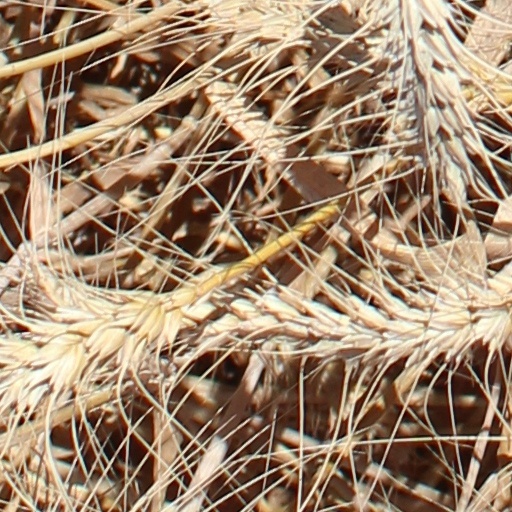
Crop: wheat